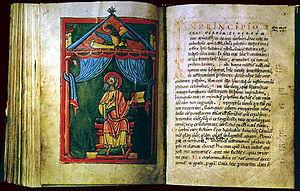
Le rite tridentin désigne, dans la liturgie catholique, la liturgie telle que codifiée à la suite du concile de Trente et employée de manière canonique par la plus grande partie de l'Église latine jusqu'à la réforme liturgique opérée par Paul VI à la fin des années 1960 dans le contexte du concile Vatican II.